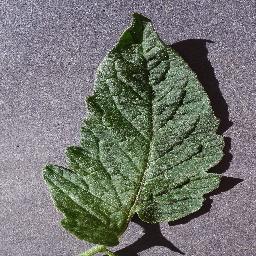
Label: Tomato___healthy